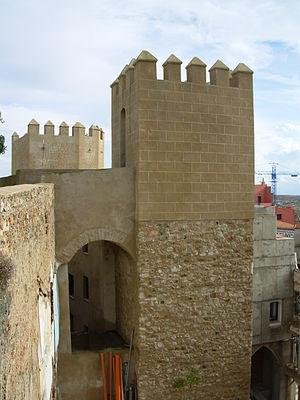
L'Alcazaba, est un palais fortifié de la ville espagnole de Badajoz, construit en 1169 par les Almohades.